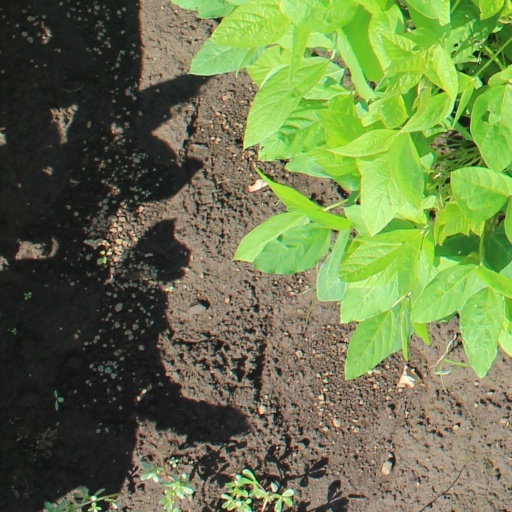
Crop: soybean